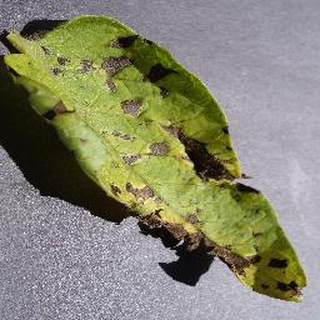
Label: potato_early_blight